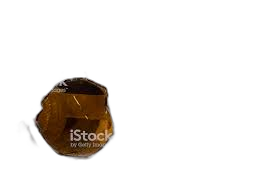
Waste category: glass